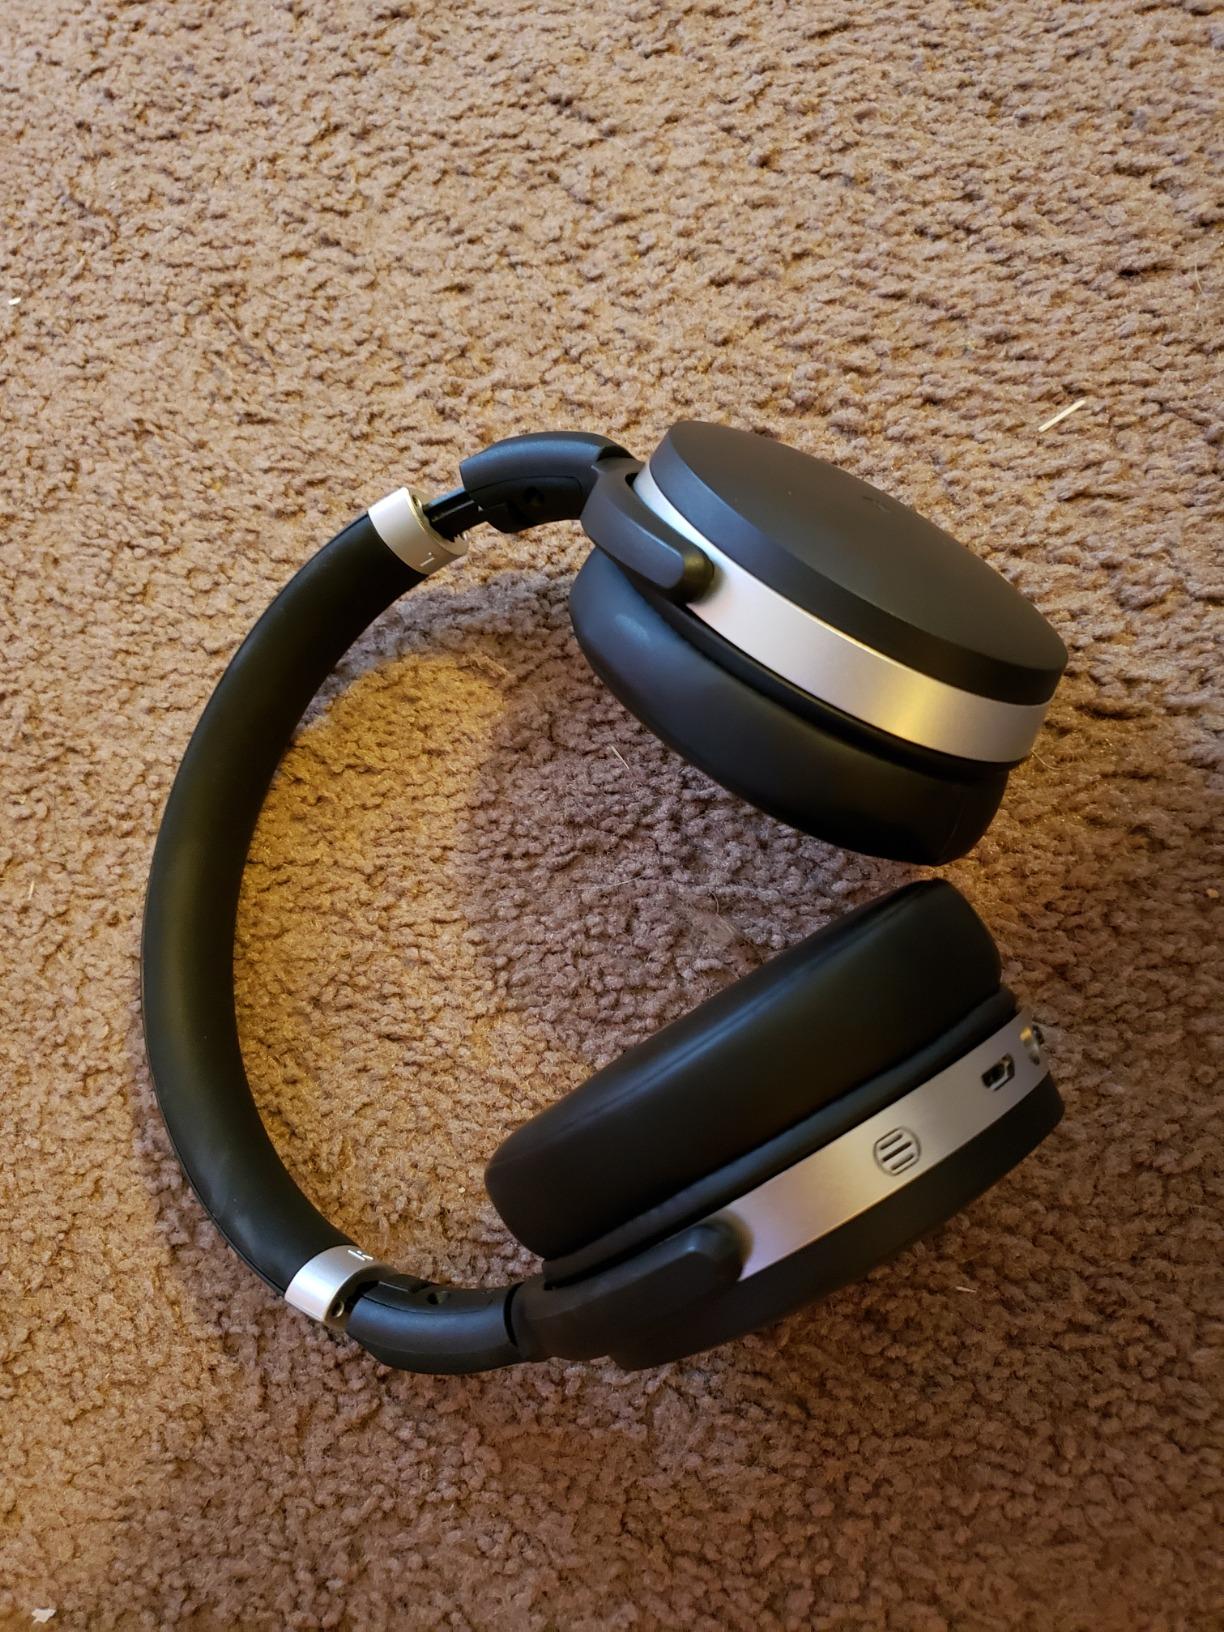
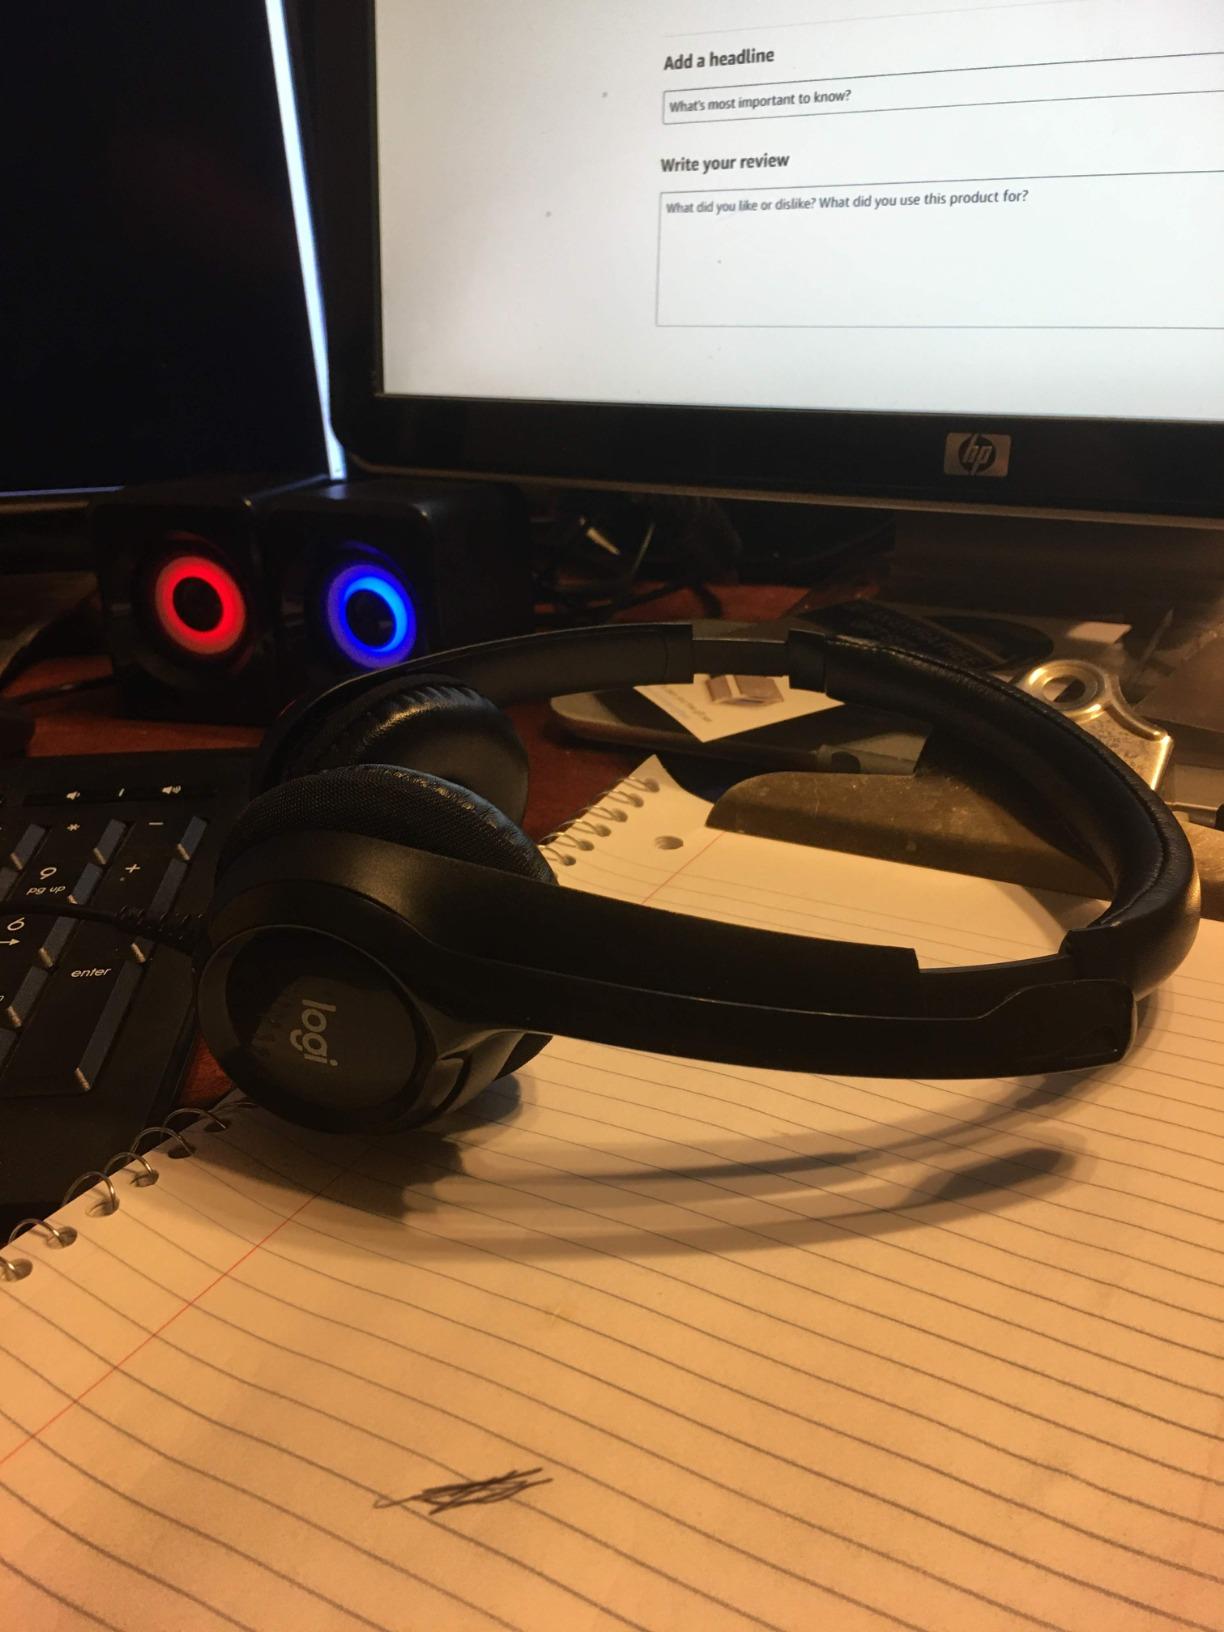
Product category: headphones
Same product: no